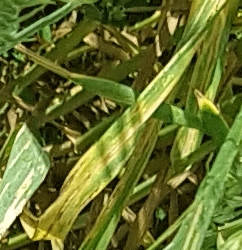
Label: Wheat___Yellow_Rust